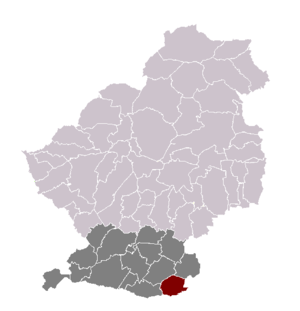
Féchain dans son canton et son arrondissement
Féchain est une commune française située dans le département du Nord en région Hauts-de-France.